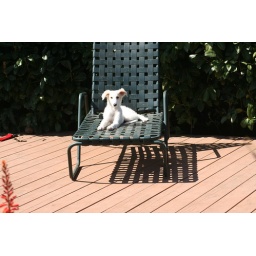
Silken Windhound female puppy named Sandy sunning herself in a chaise lounge